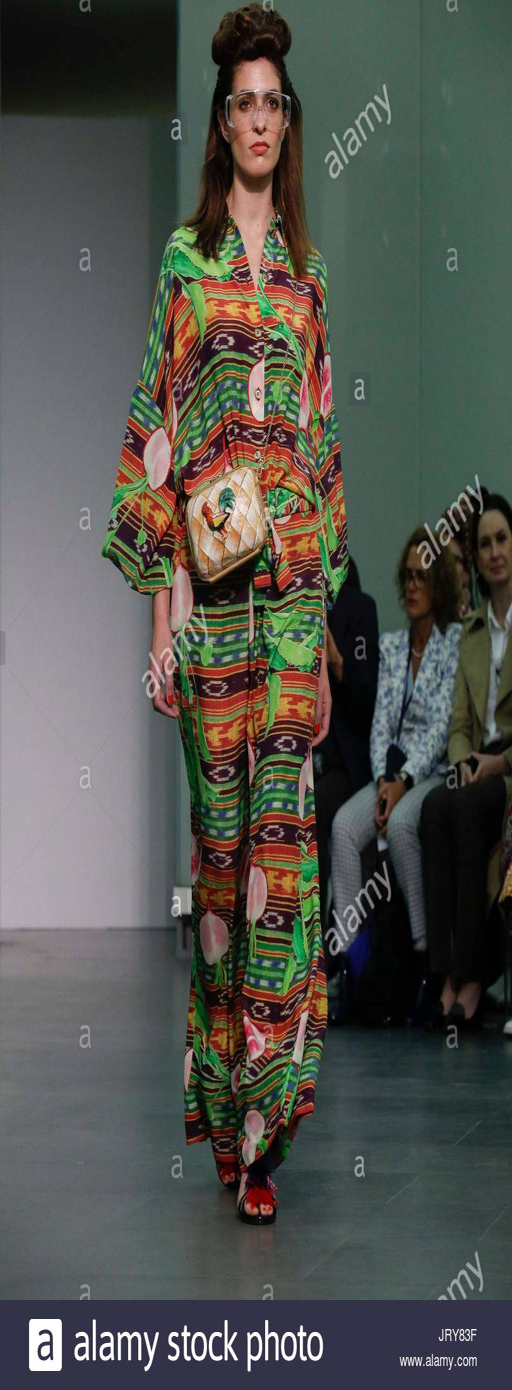
a model walks the runway at the summer fashion show during event on september